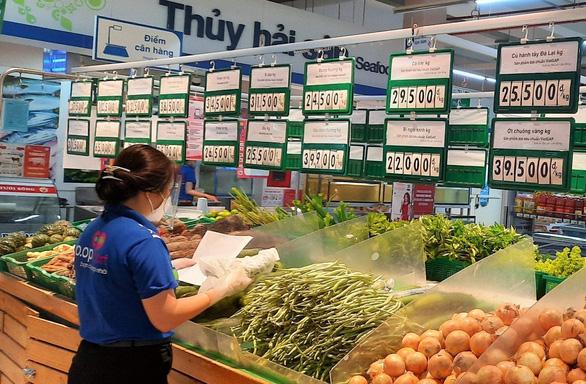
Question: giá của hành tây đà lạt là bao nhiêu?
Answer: hành tây đà lạt có giá 25 nghìn 500 đồng